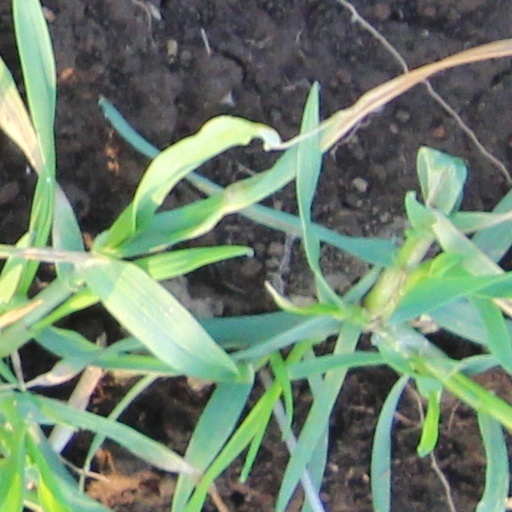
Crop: wheat